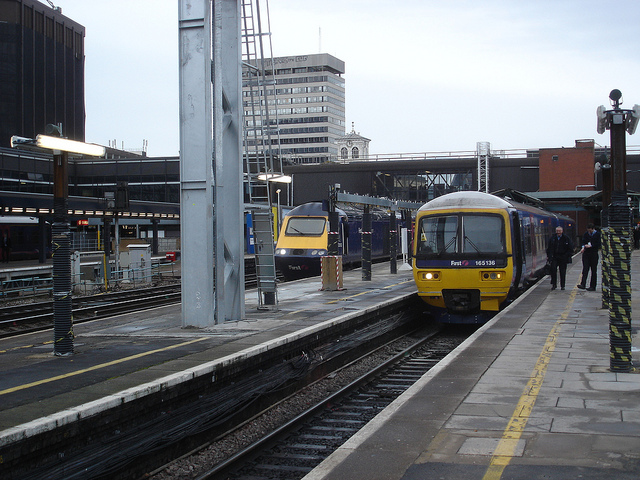
A yellow and gray transit train is approaching the platform.

An urban looking train pulls into the station.

A yellow train is approaching on a track as people are waiting on a the platform on the side.

A yellow train pulls up fpor passengers at a station